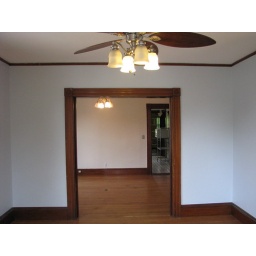
Standing in the Front room looking at the dining room. see the kitchen door int he back